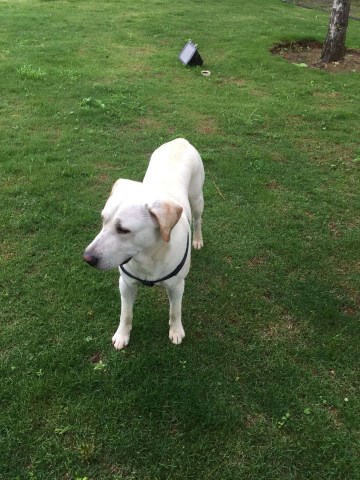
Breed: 3580-n000122-Labrador_retriever